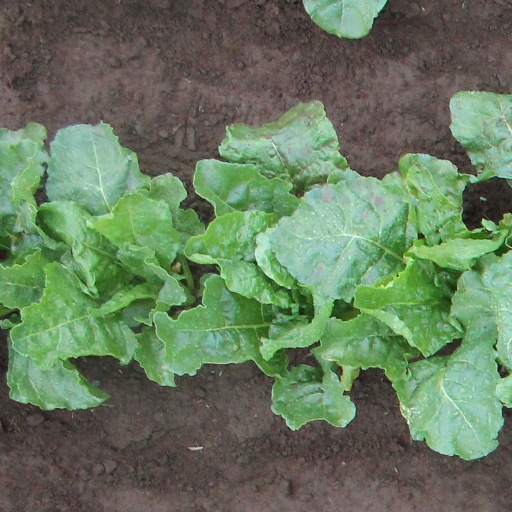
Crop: sugar beet